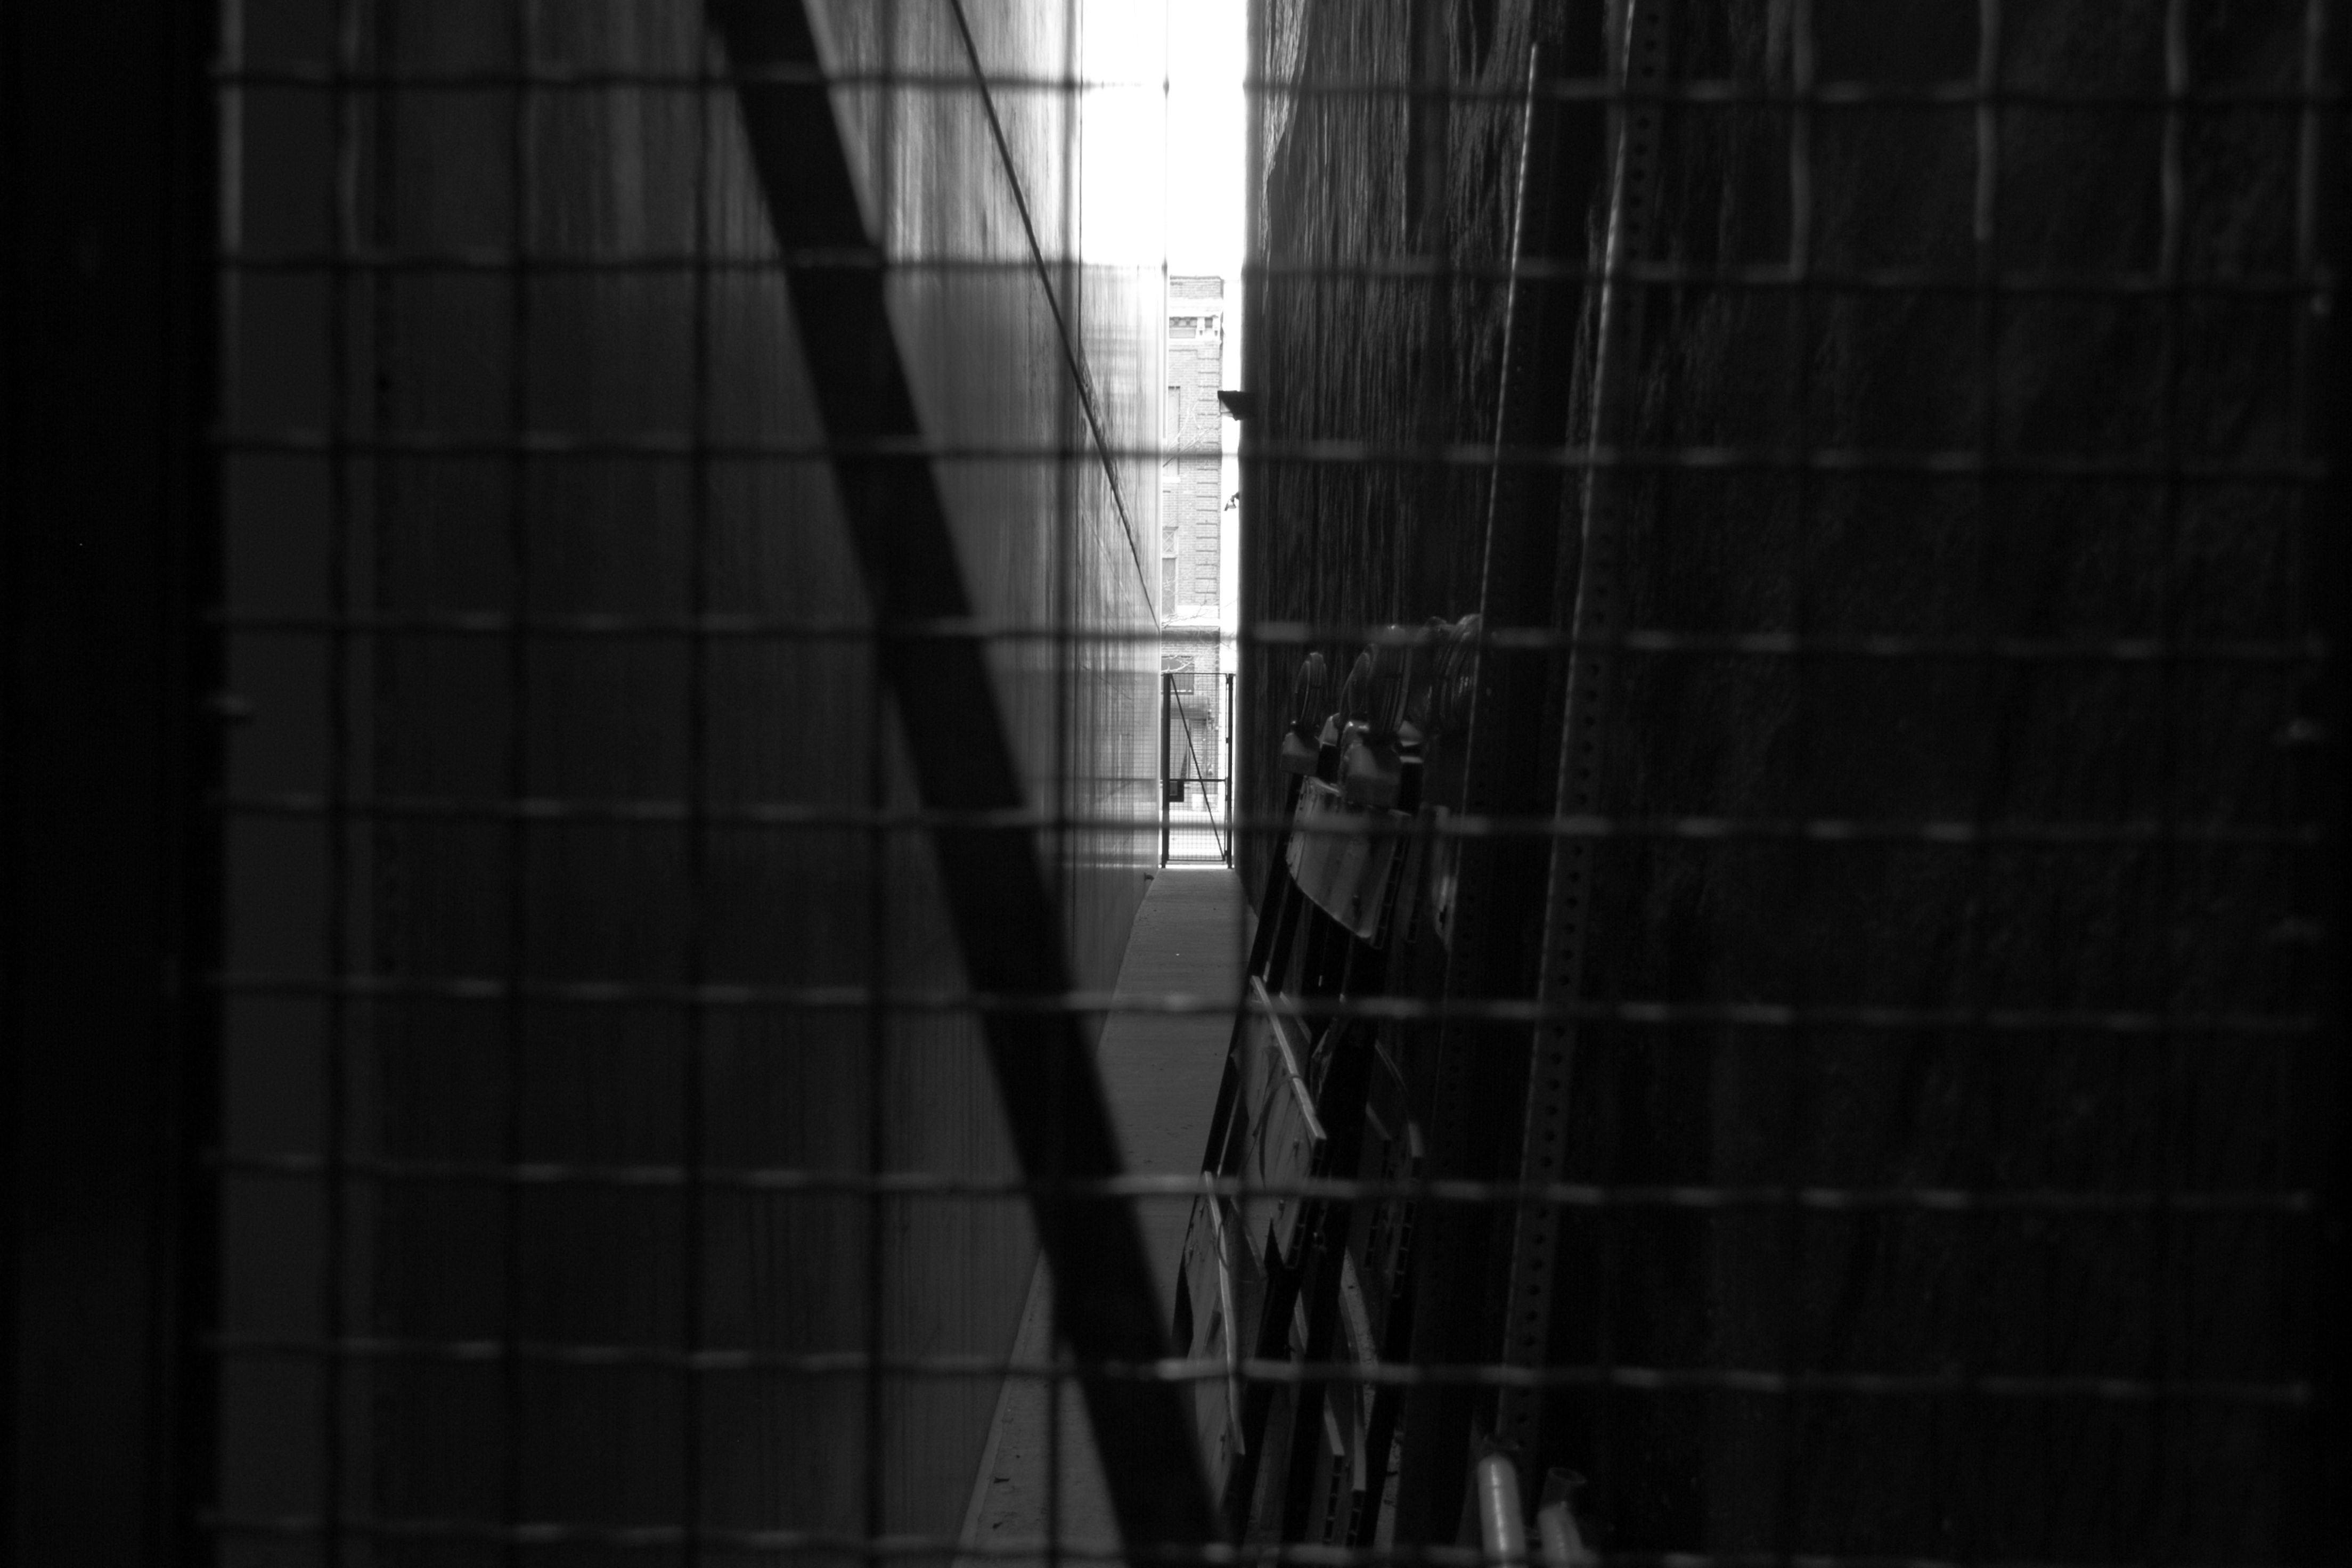
light, black and white, window, skyscraper, line, reflection, shadow, darkness, black, monochrome, interior design, symmetry, shape, monochrome photography